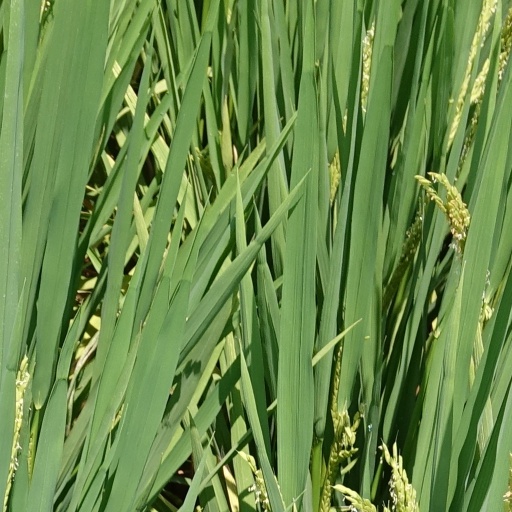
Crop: rice